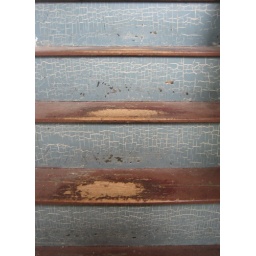
to the second floor of the house I grew up in